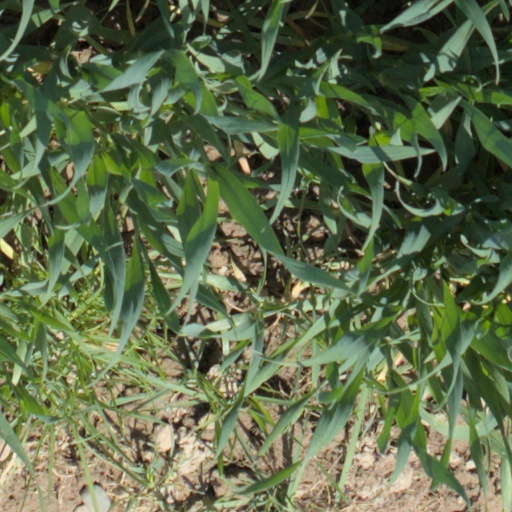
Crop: wheat